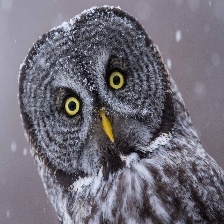
Species: GREAT GRAY OWL
Scientific name: STRIX NEBULOSA
ImageNet parent category: great_grey_owl